Record Printing and Box Company Building

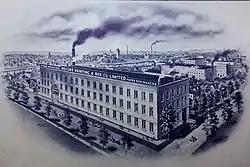

The Record Printing and Box Company Building was built as a manufacturing and office building located at 15 Carlyle Street in Battle Creek, Michigan. It was listed on the National Register of Historic Places in 2019. As of 2019, the building was being redeveloped into mixed use commercial space.